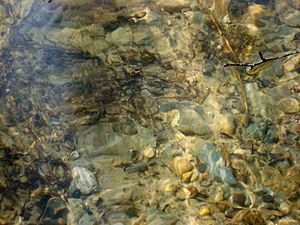
Lobeliesø
Vandet i lobeliesøer er typisk meget klart da algevæksten er meget begrænset, her fra Madum Sø i Rold Skov.
Det klare vand i Madum Sø understøtter bla. planten Lobelia Dortmanna
Betegnelsen Lobeliesø bruges om meget renvandede søer på jordbund med meget lavt mineralindhold – disse kaldes også oligotrofe søer. Betegnelsen Lobeliesø refererer til vandplanten Tvepibet Lobelie, der er karakterart for denne type søer.